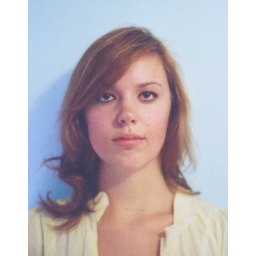
Allison Wruk, 17, poses for identification photograph against her kitchen wall in Centreville, VA, Sept. 1st, 2008